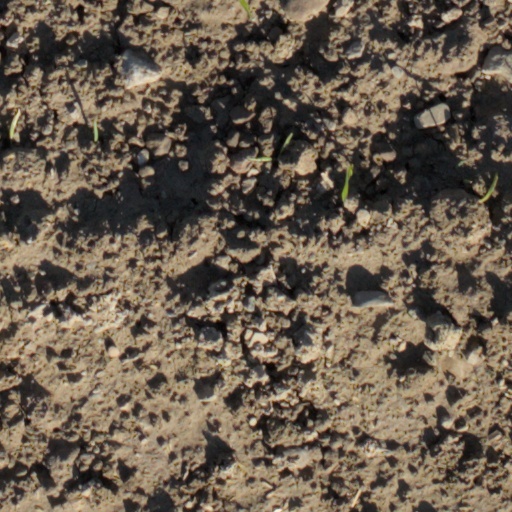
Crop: wheat